Easy Money III: Life Deluxe

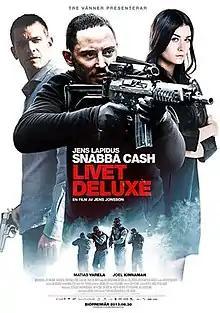
Easy Money III- Life Deluxe poster.jpg

Easy Money III: Life Deluxe is a 2013 Swedish thriller film directed by Jens Jonsson, based on the novel "Livet Deluxe" by Jens Lapidus. The film is the third and final installment in the "Easy Money" film trilogy, following "Easy Money" and "". Matias Varela and Joel Kinnaman reprise their roles as career criminal Jorge and business student turned convict JW, respectively, alongside returning cast members Dejan Čukić and Madeleine Martin and series newcomers Martin Wallström and Malin Buska. Set after the events of the second film, "Easy Money III: Life Deluxe" continues the stories of Jorge, JW, and the Serbian mob as their paths intertwine through their criminal activities.